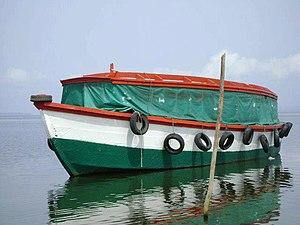
pinasse, akounougbé, adjomolo, moyen de transport, adiaké
Akounougbé est une localité du sud-est de la Côte d'Ivoire et appartenant au département d'Adiaké, Région du Sud-Comoé. La localité de Akounougbé est un chef-lieu de commune.